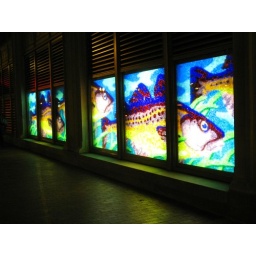
A glass fish mural near the Boston Aquarium.